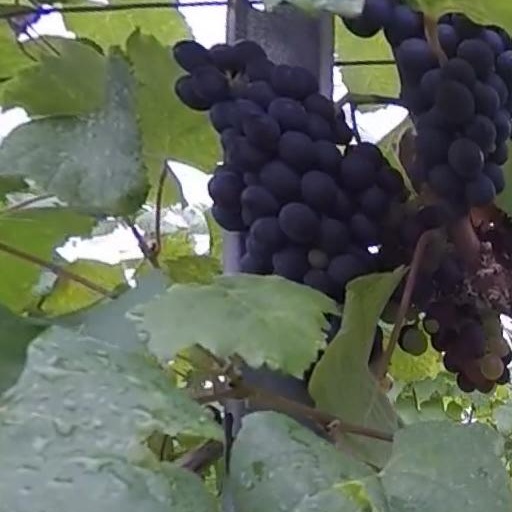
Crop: grape